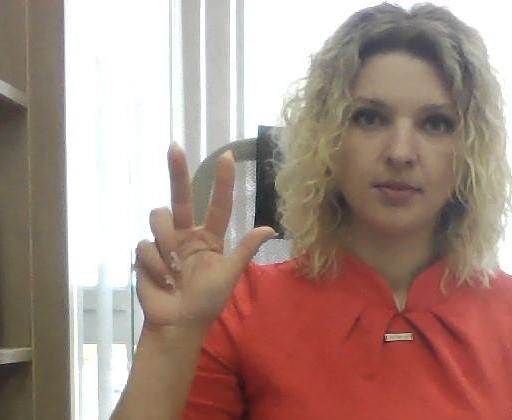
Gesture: three2